History of the District of Columbia Fire and Emergency Medical Services Department

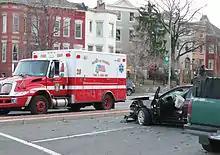
A DCFEMS ambulance responds to a vehicular accident in Washington, D.C.

On August 13, 2013, two DCFEMS ambulances caught fire—one while delivering a patient a Washington Hospital Center, the other while responding to an emergency call at an apartment building on Benning Road SE. (Another ambulance was dispatched to take the patient to the hospital.) The firefighters union argued the problem arose from poor management, while DCFEMS said the problems either cannot be accounted for or are the result of rank-and-file incompetence or neglect. An image of the burning ambulance outside the apartment building made its way onto the Internet and received widespread distribution nationally.